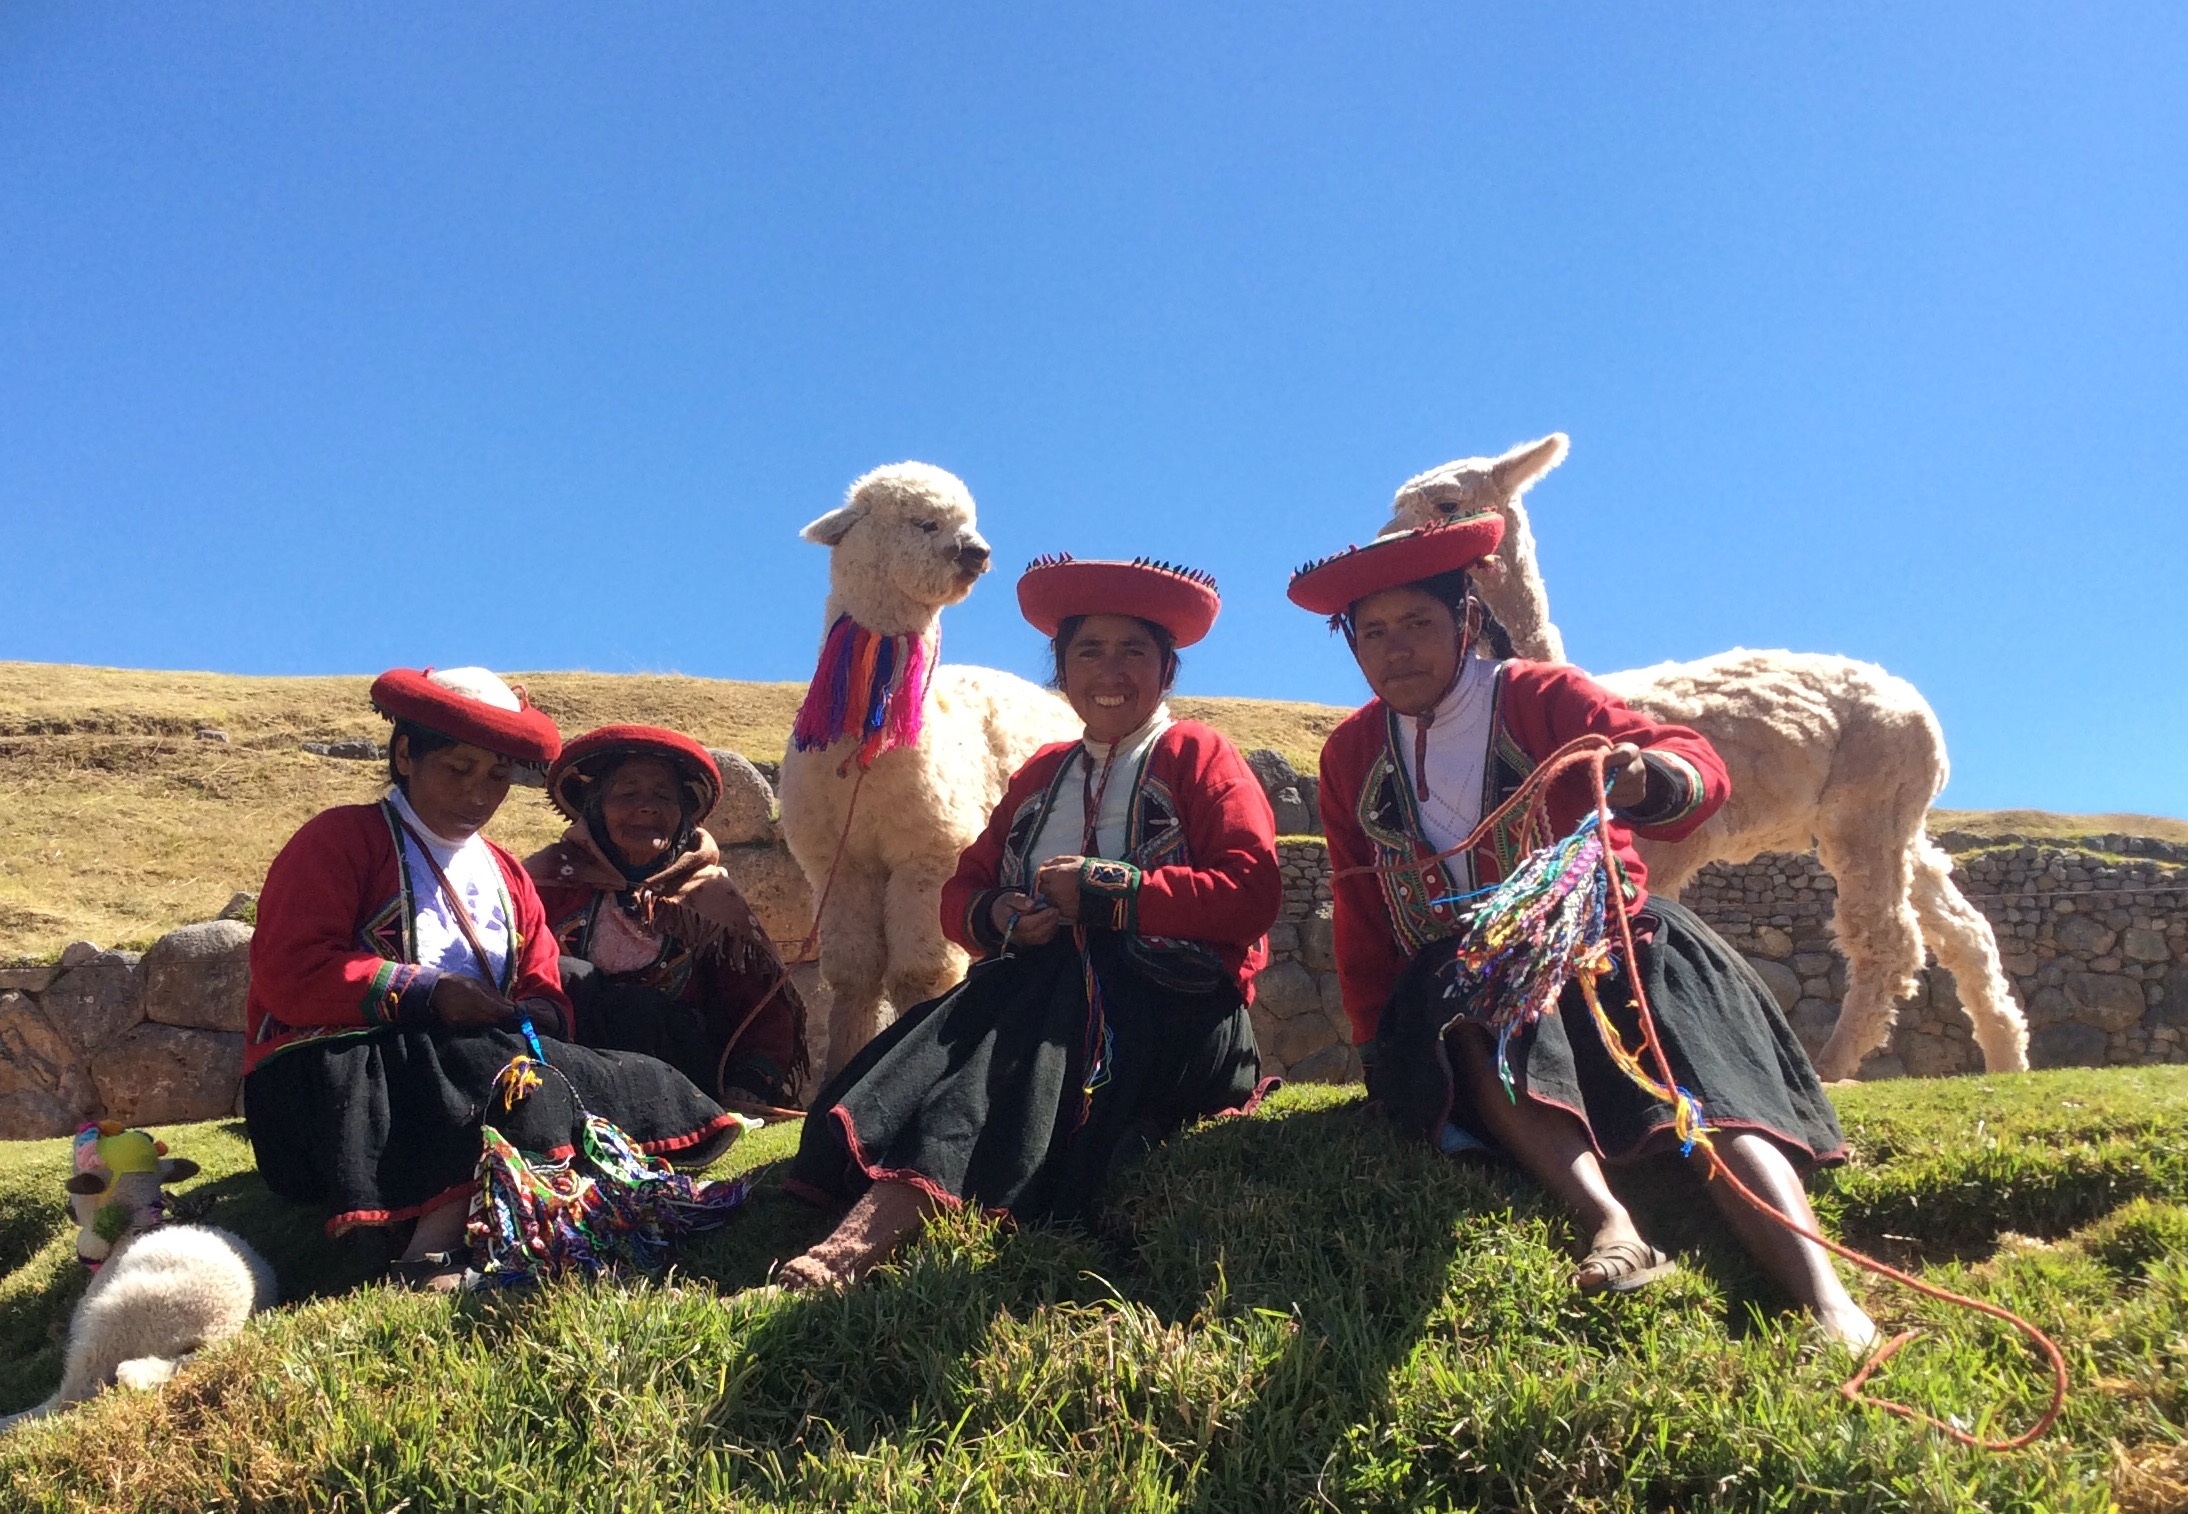
landscape, people, camel, agriculture, peru, llamas, heritage, andes, traditional, pack animal, camel like mammal